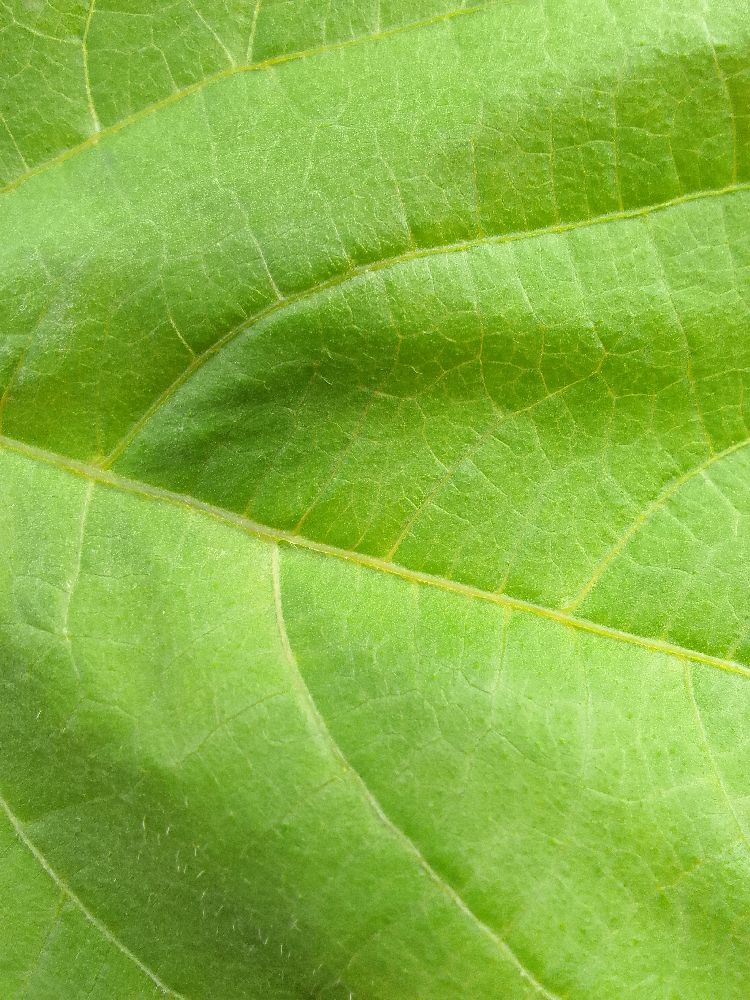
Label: healthy